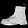
Label: Ankle boot